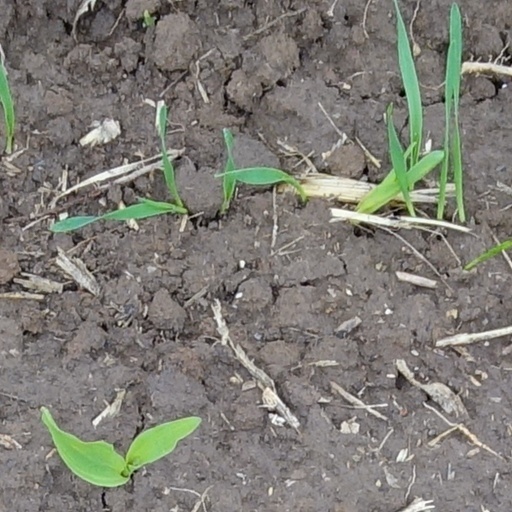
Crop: wheat